13th (Service) Battalion, Royal Fusiliers

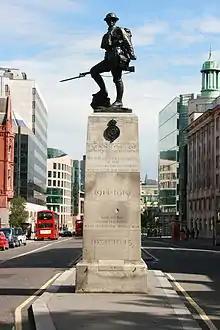
Royal Fusiliers War Memorial on High Holborn.

By June 1916 13th RF had been in France almost a year and had still not participated in any major action, but the BEF was now preparing for that summer's 'Big Push' (the Battle of the Somme). The artillery bombardment began on 23 June and the assault was launched on 1 July. Initially, 37th Division was not involved. Then 111th Brigade was attached to 34th Division from 7 July as a temporary replacement for a brigade that had been shattered on the First day on the Somme. The fresh troops were immediately rushed to the front. At 02.00 on 7 July 13 RF was assembled in the old German front line in front of La Boisselle ready to attack between Ovillers and Contalmaison. It was warned not to attack until ordered to do so by brigade HQ, or until the flanking attacks were well ahead. By 08.25 the battalion had lost touch with brigade HQ, but the flanks had advanced so Maj Ardagh led off with Nos 1 and 2 Companies, with bombing sections covering the flanks. Due east of La Boisselle some resistance was encountered that held up No 2 Company, and by the time this was overcome the right flank had lost touch with the neighbouring brigade. Nevertheless, the battalion gained nearly , occupying with little opposition its objective, a German trench running into the north end of Ovillers. During consolidation of this line some casualties were suffered from German artillery fire. Next day the battalion was ordered to push on to the next line. Captain Nelson took Nos 3 and 4 Companies on to this objective, stretching from the main Albert road to about west of Contalmaison. A small party pushed on ahead and suffered severely, but in two days the battalion had pushed the line forward materially, captured a battery of field artillery, several machine guns and nearly 200 prisoners for casualties that were moderate by the standards of the Somme: 1 officer and 20 other ranks (ORs) killed, 4 officers and 127 ORs wounded, and 13 missing.